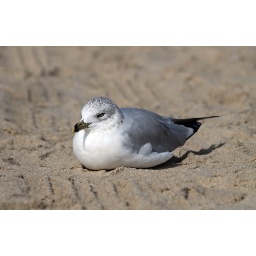
Some gull just sitting around on the beach